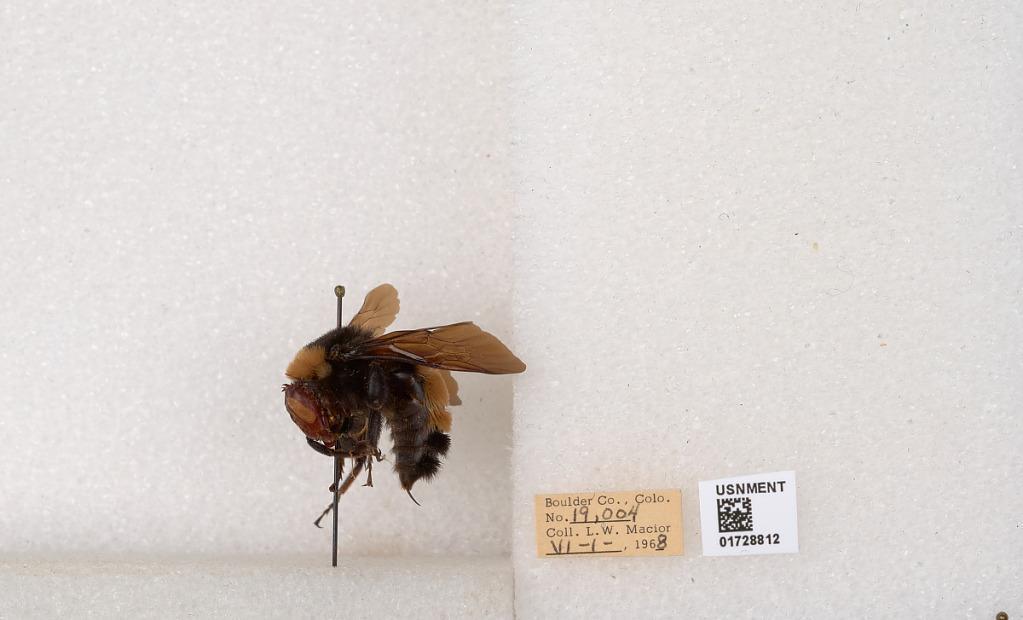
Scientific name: Bombus (Bombus) nevadensis auricormus
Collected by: L. Macior
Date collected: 1968-6-1
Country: United States
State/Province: Colorado
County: Boulder
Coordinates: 40.0925, -105.358